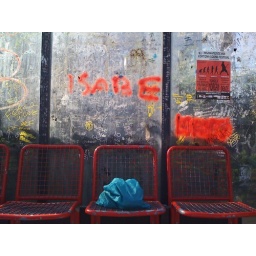
July 12 - Weathered seats at a bus stop in a small Italian village